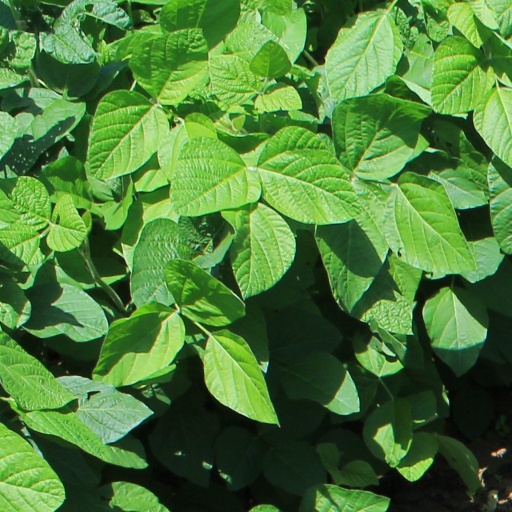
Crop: soybean